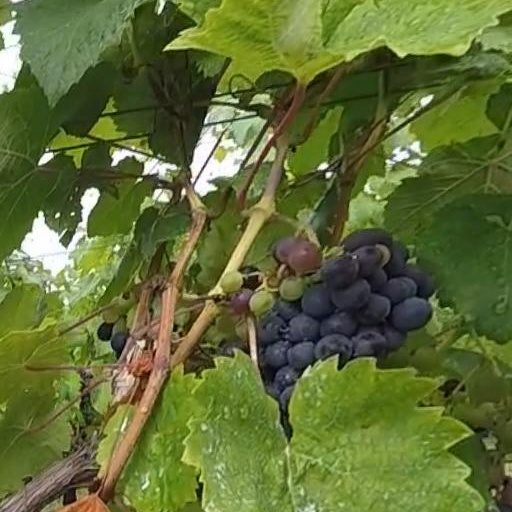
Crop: grape